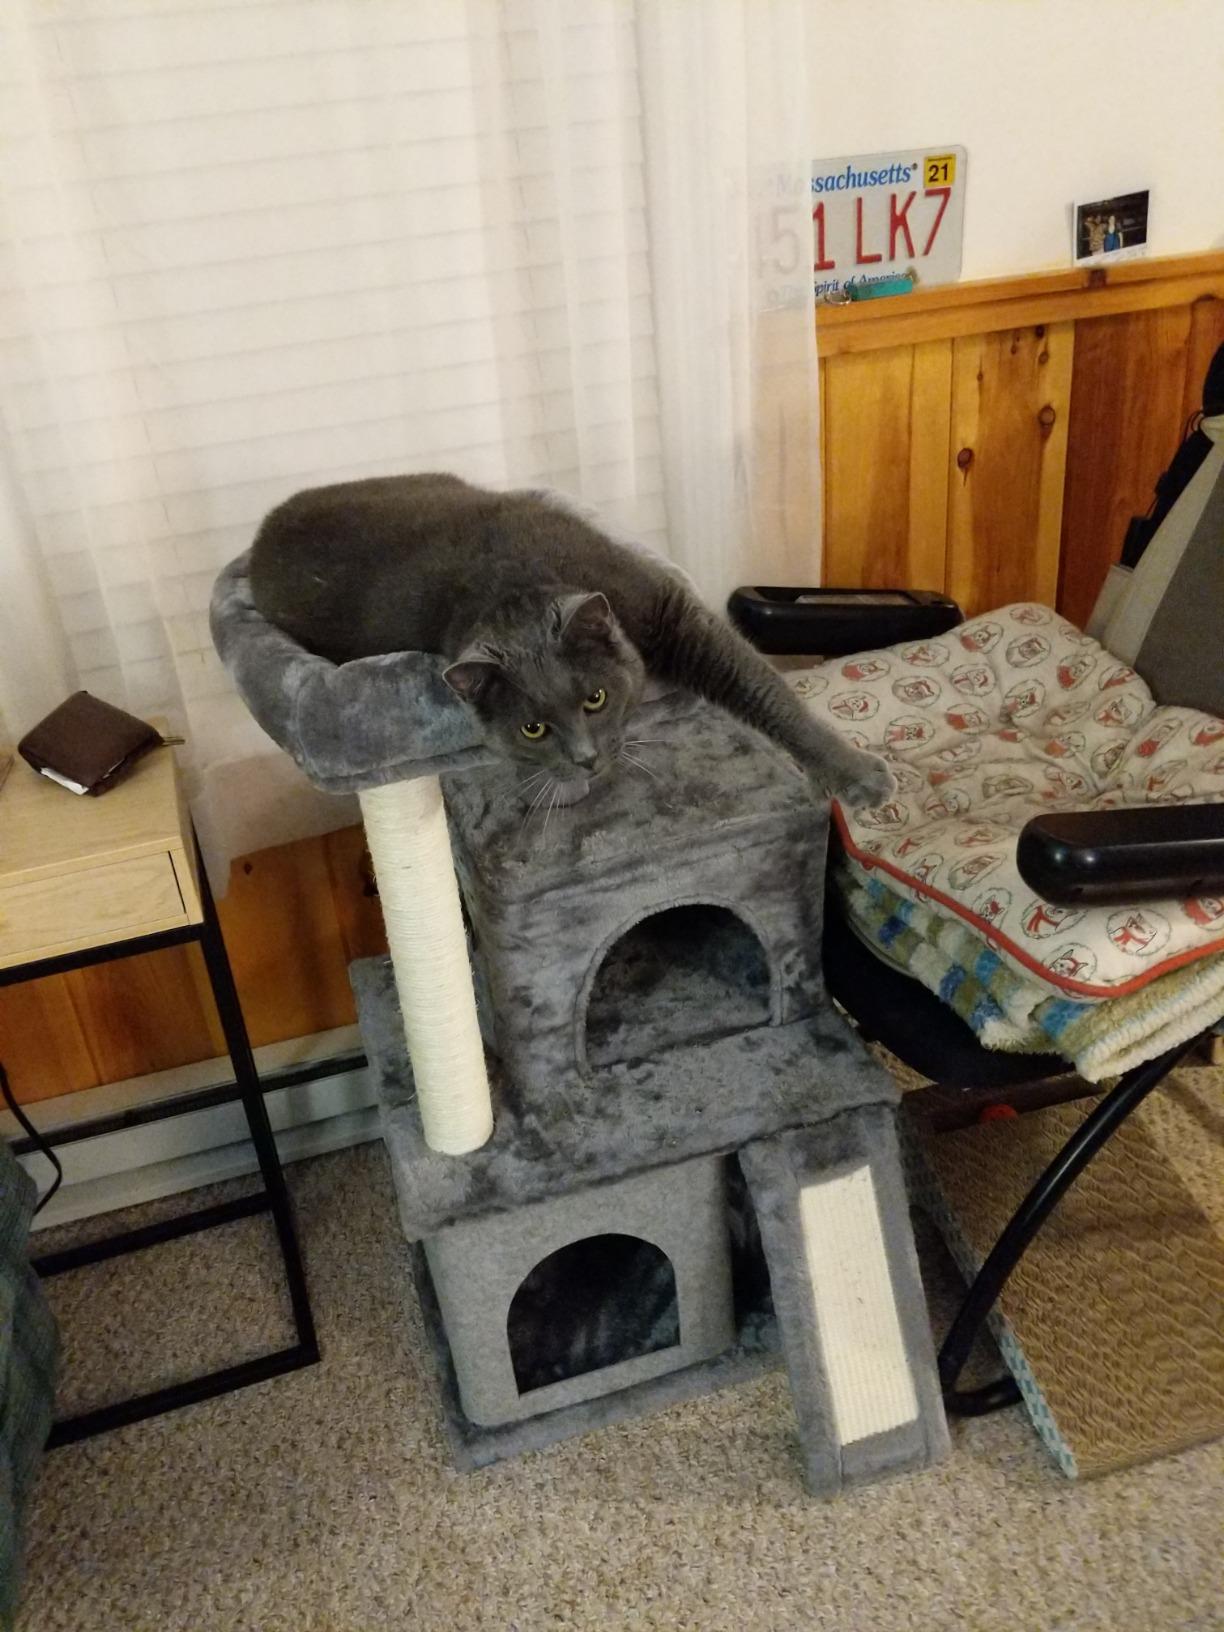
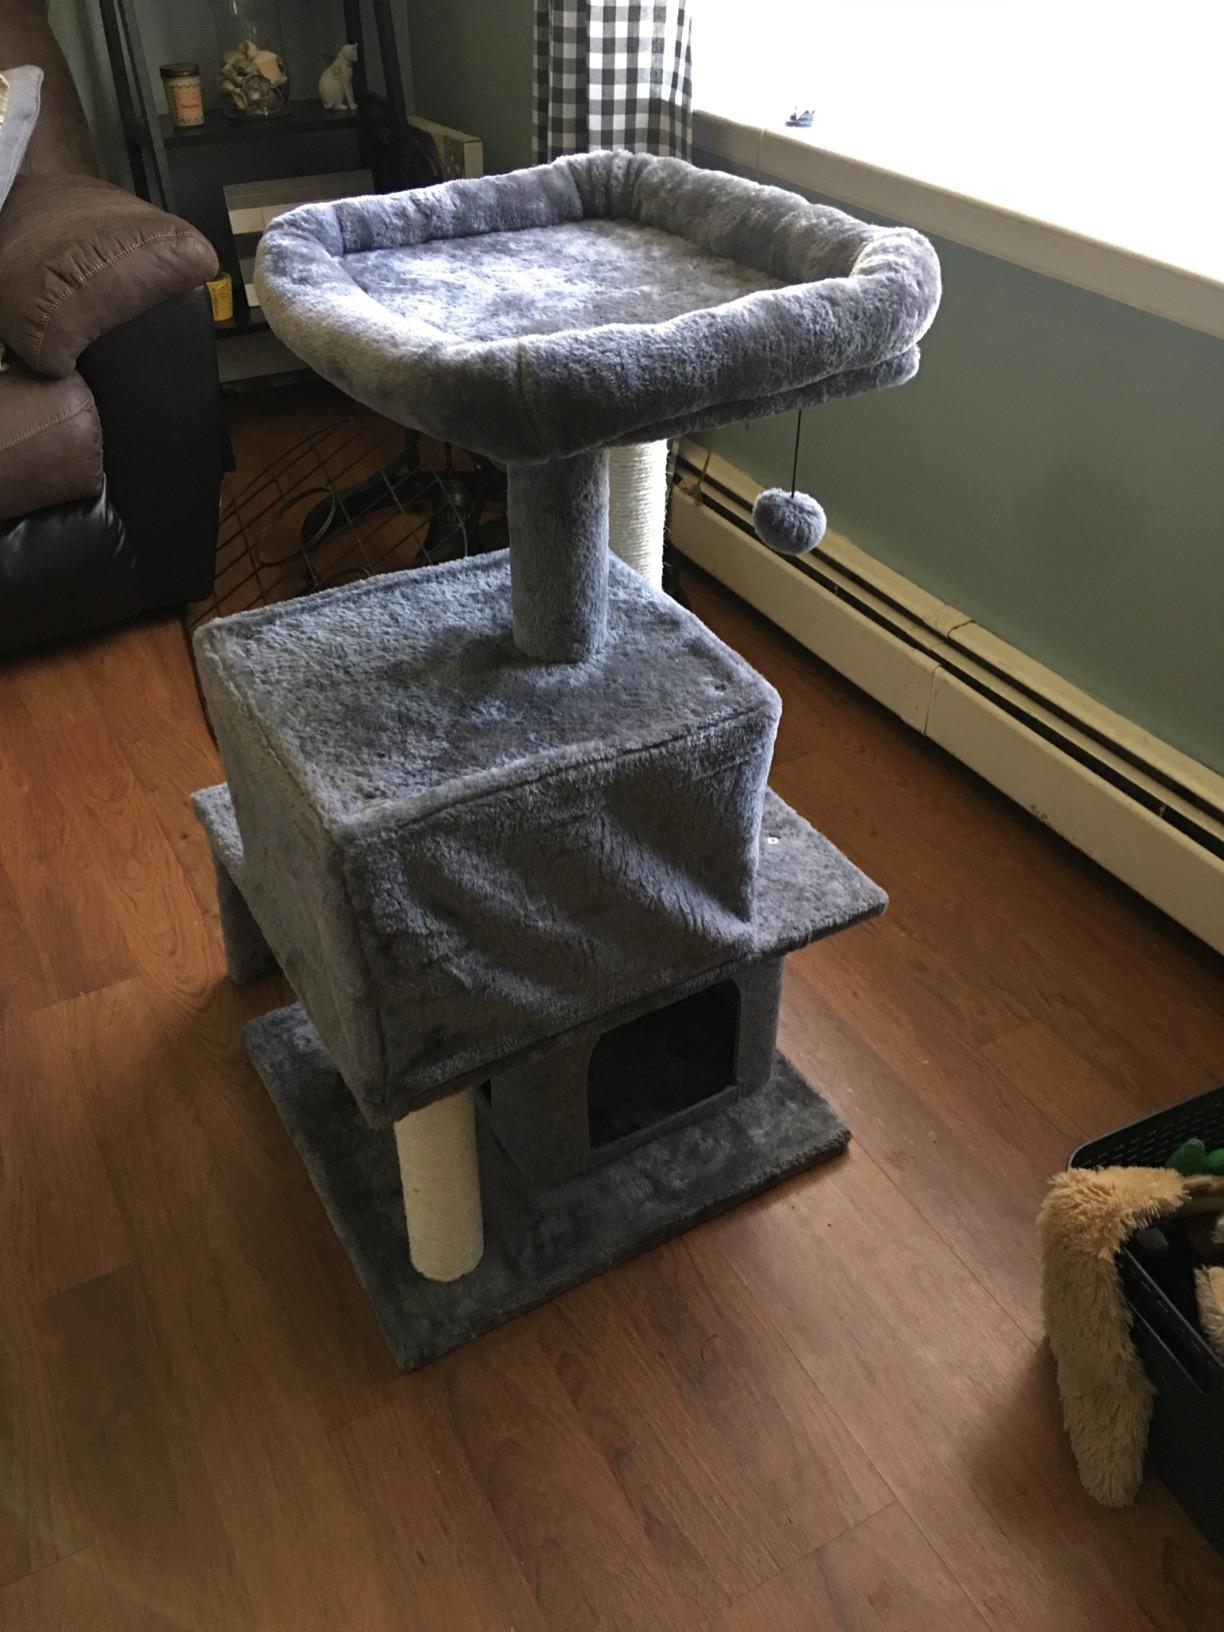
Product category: items_cat tree
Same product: yes